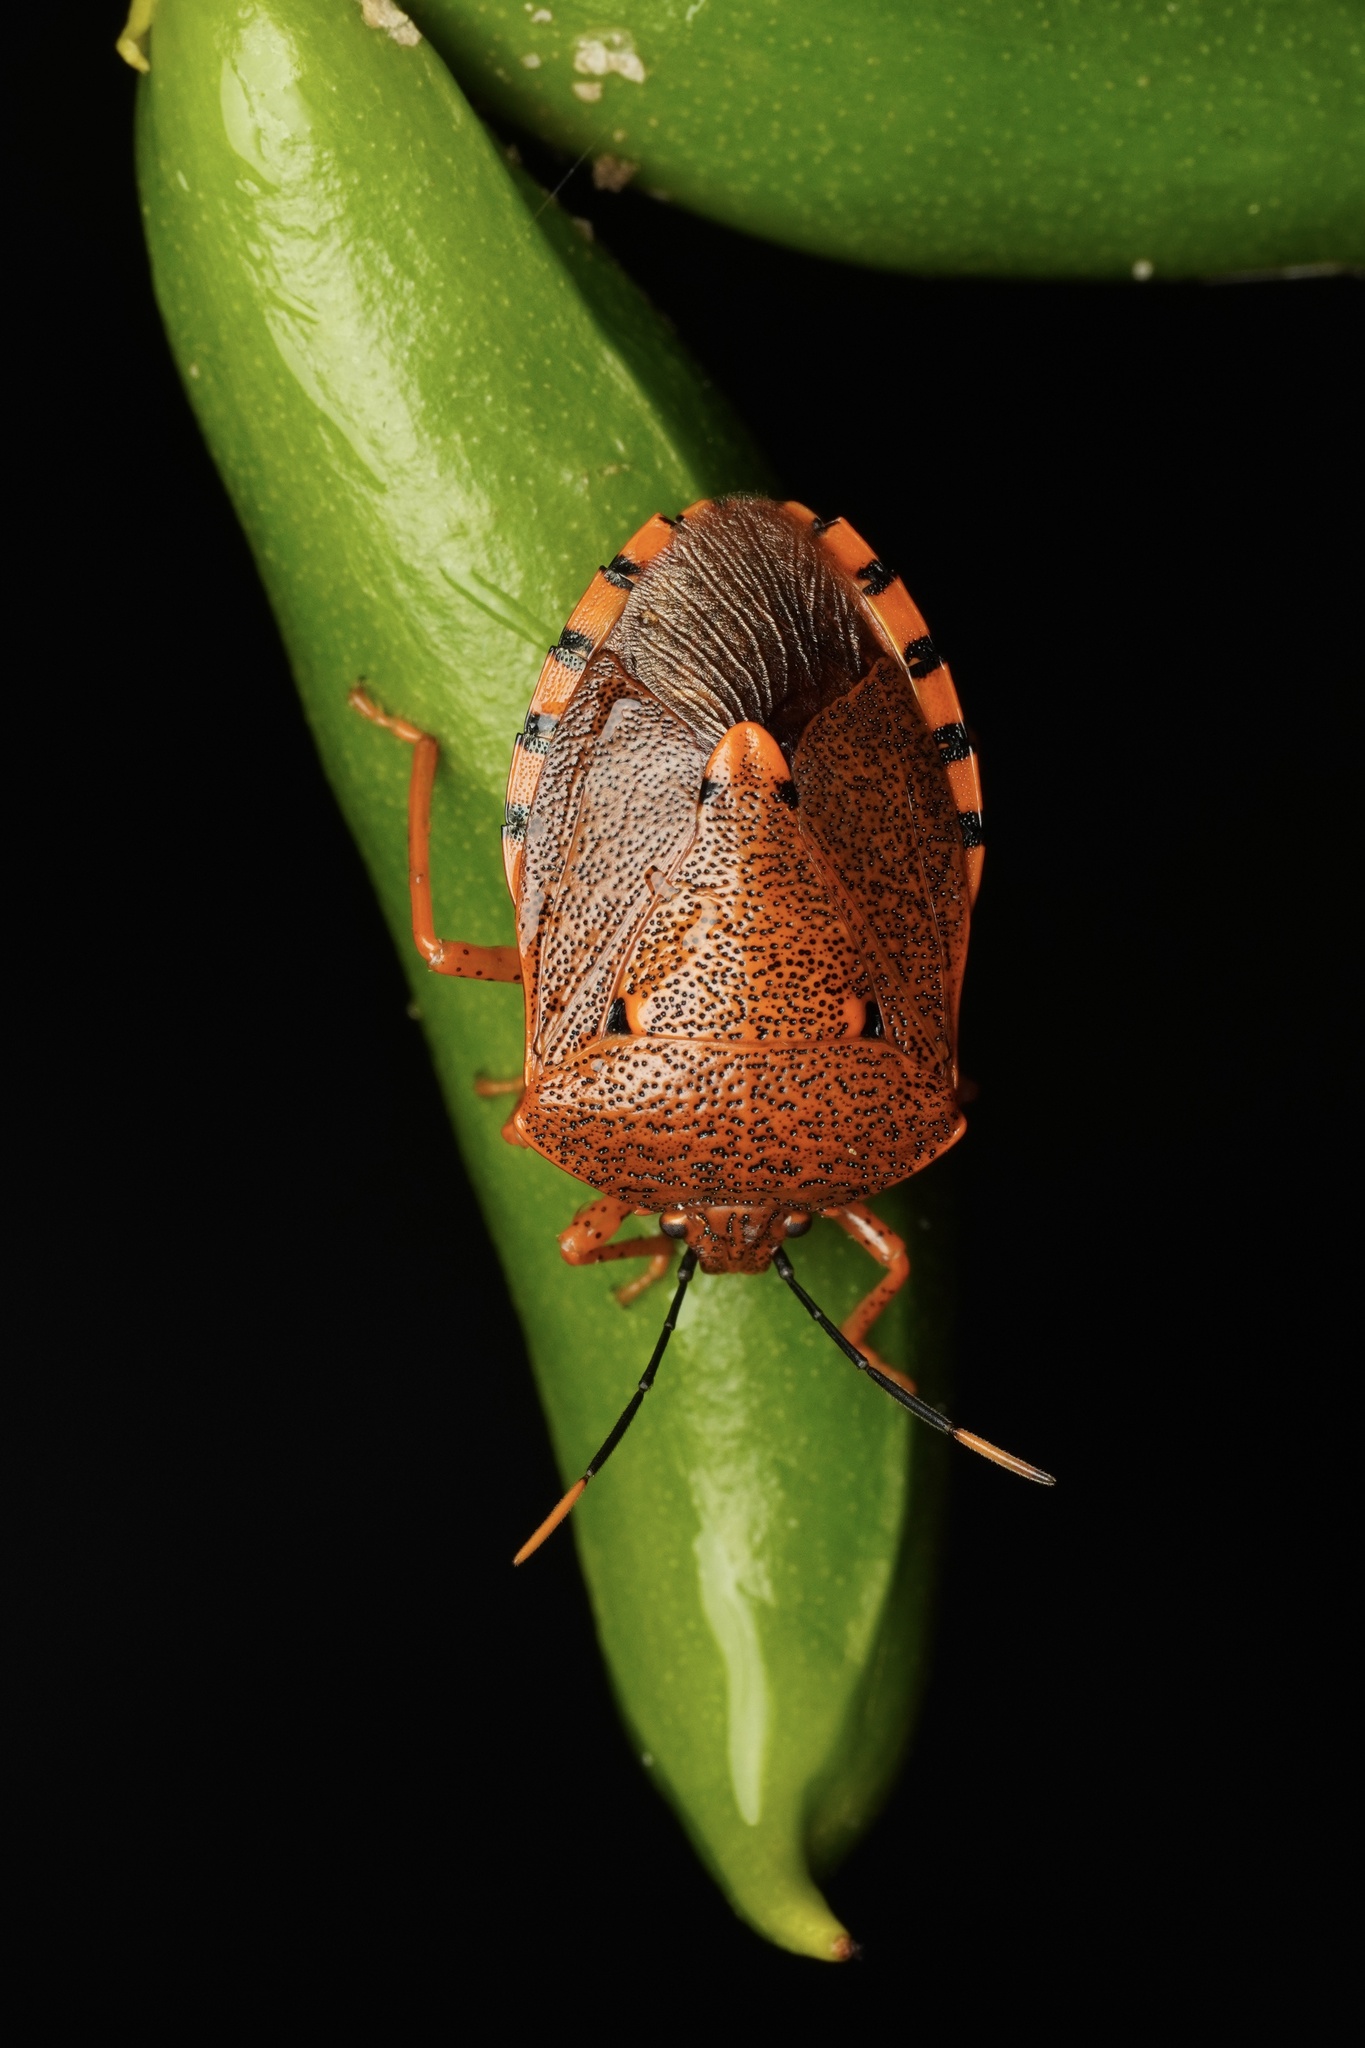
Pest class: stink_bug